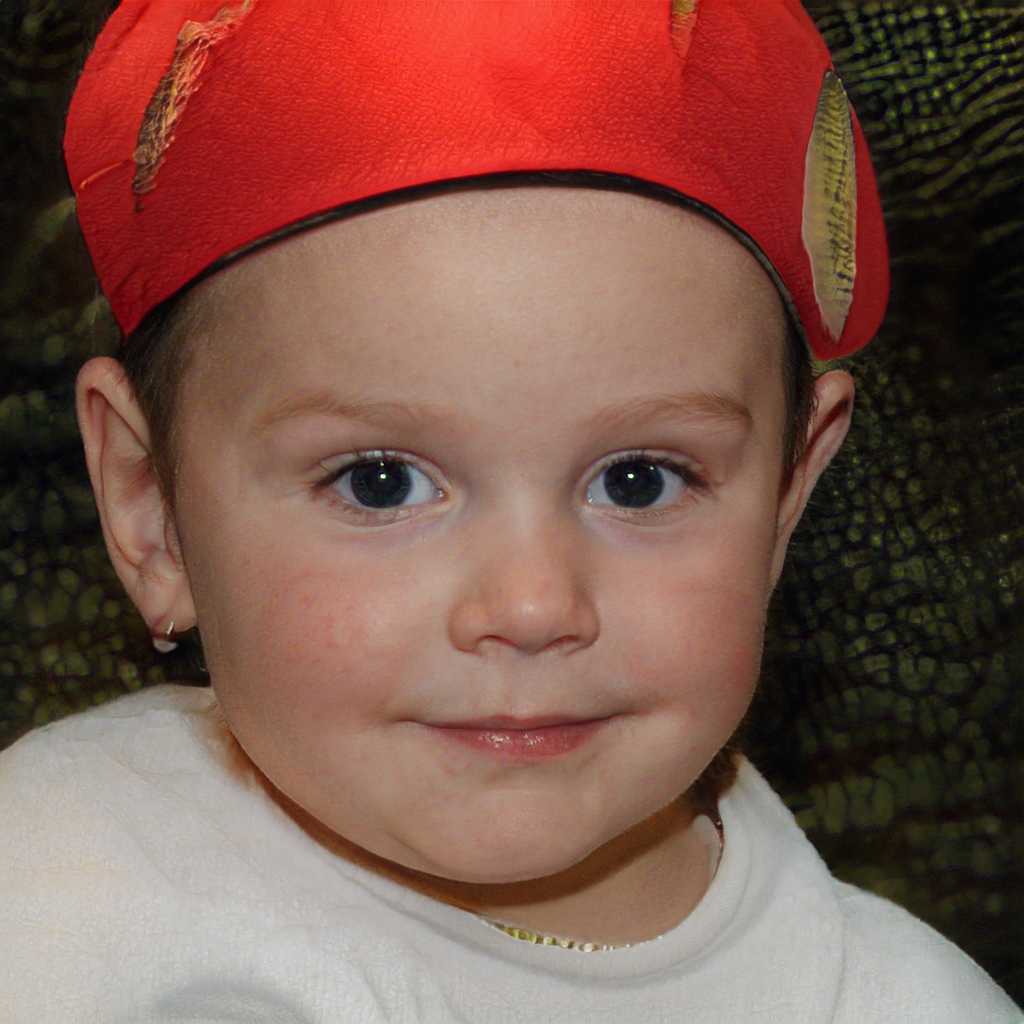
Label: No Watermark